Lynnwood City Center station

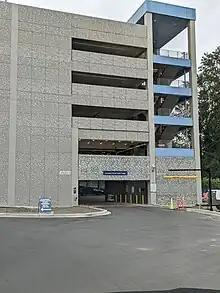
The five-story parking garage at Lynnwood Transit Center opened in April 2023

Construction of the station required the demolition of a furniture store to the east of the bus bays, a well as a gas station, restaurant, and strip mall. Demolition of the stores began in July 2018 and the project broke ground on September 3, 2019. In early 2020, Sound Transit opened a temporary parking lot on the east side of 46th Avenue West to replace several closed areas of the park and ride that were repurposed for construction staging. The southwest lot was closed in June 2022 and replaced by a leased area on the north side of 200th Street Southwest.